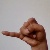
The image shows a hand gesture representing the letter 'J' in Indian Sign Language.